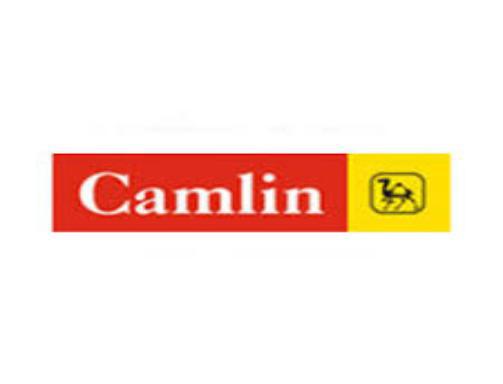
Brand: camlin
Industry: Medical